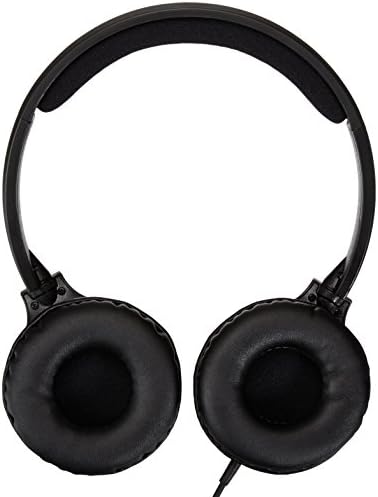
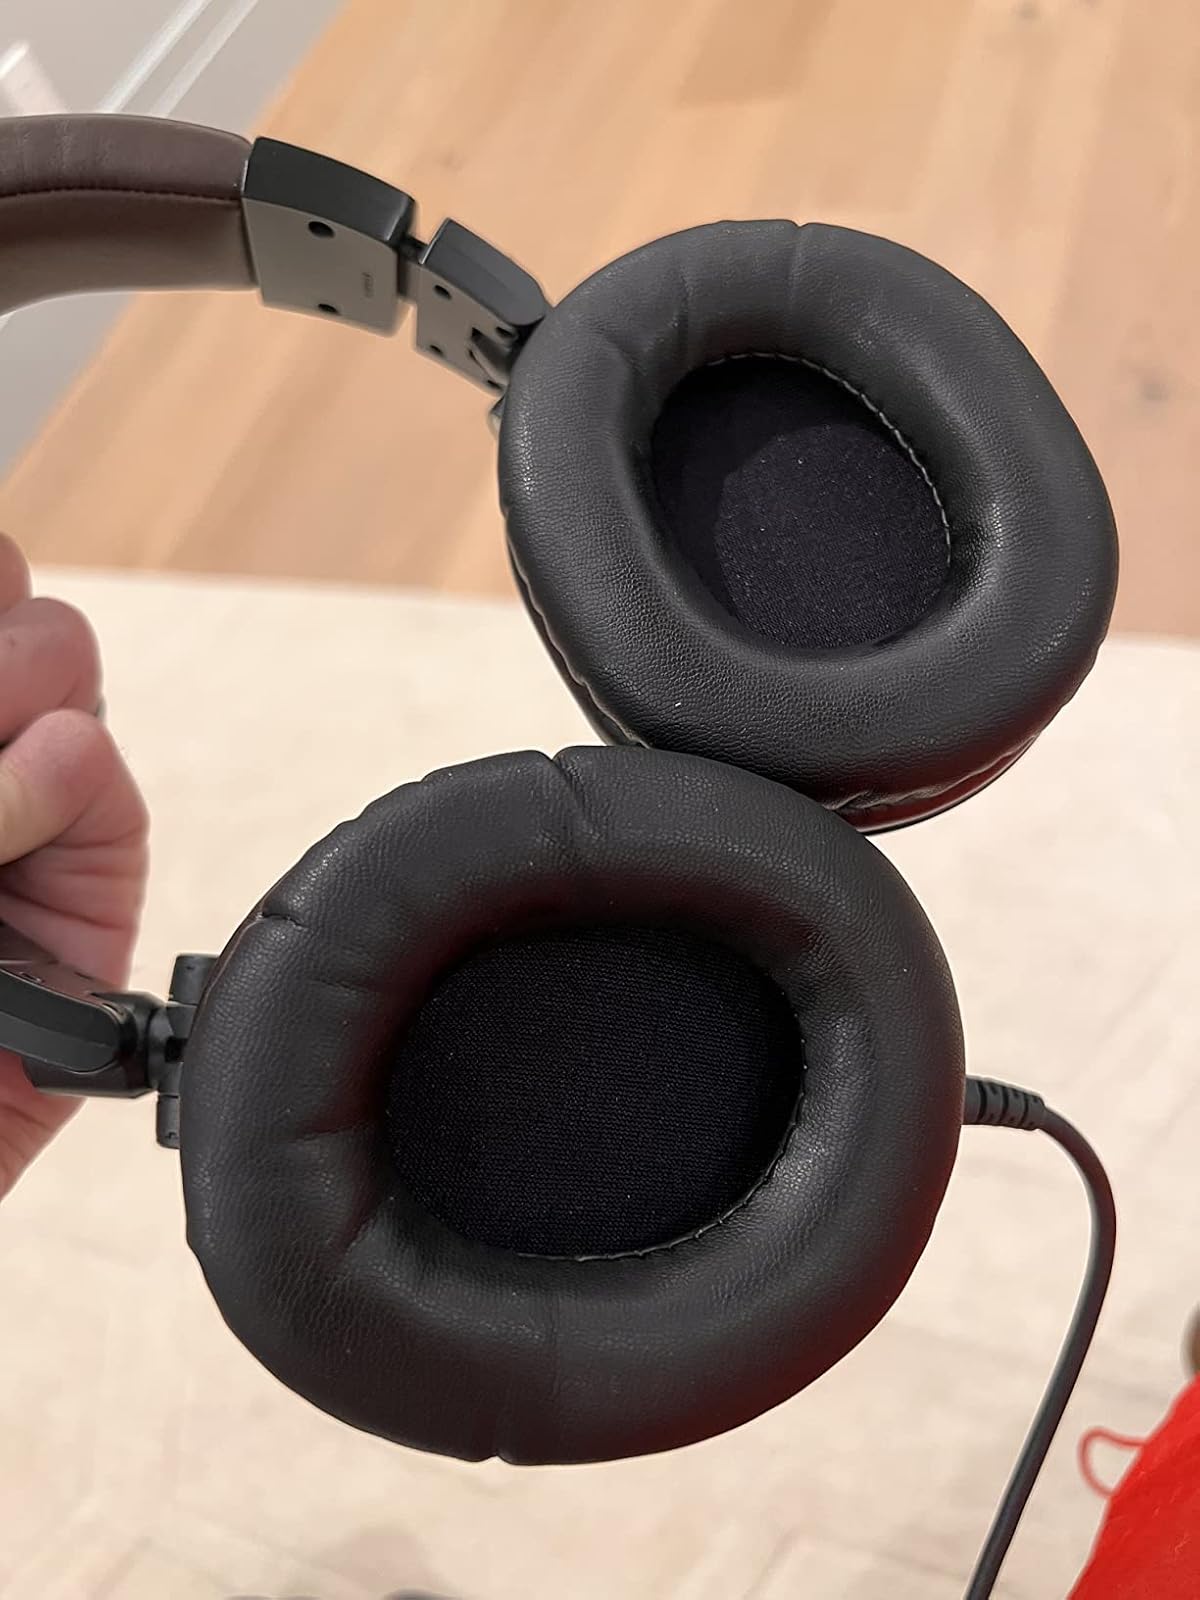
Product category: headphones
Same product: no